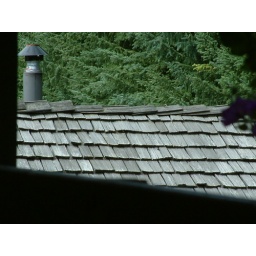
Our guest house in Banff was a heritage building with a roof made of wooden tiles.